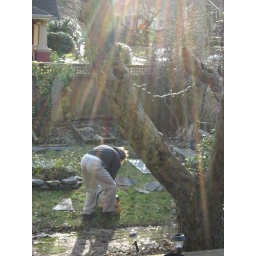
sawing blue stone in the yard